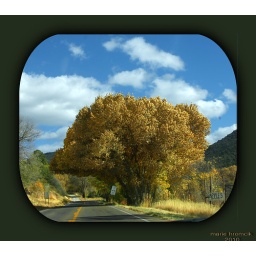
This tree was completely gold on this back road in New Mexico2010